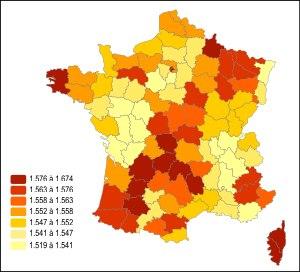
Le prix des carburants routiers en France, ou « prix à la pompe », est le prix auquel les commerçants exploitants de stations de distribution de produits pétroliers installés en France cèdent aux usagers de la route ces produits pétroliers : Sans Plomb 98, Sans Plomb 95, Sans Plomb 95, superéthanol E85, Gazole, GPL. Cet article ne traite pas de la question des carburants non routiers ou des combustibles.